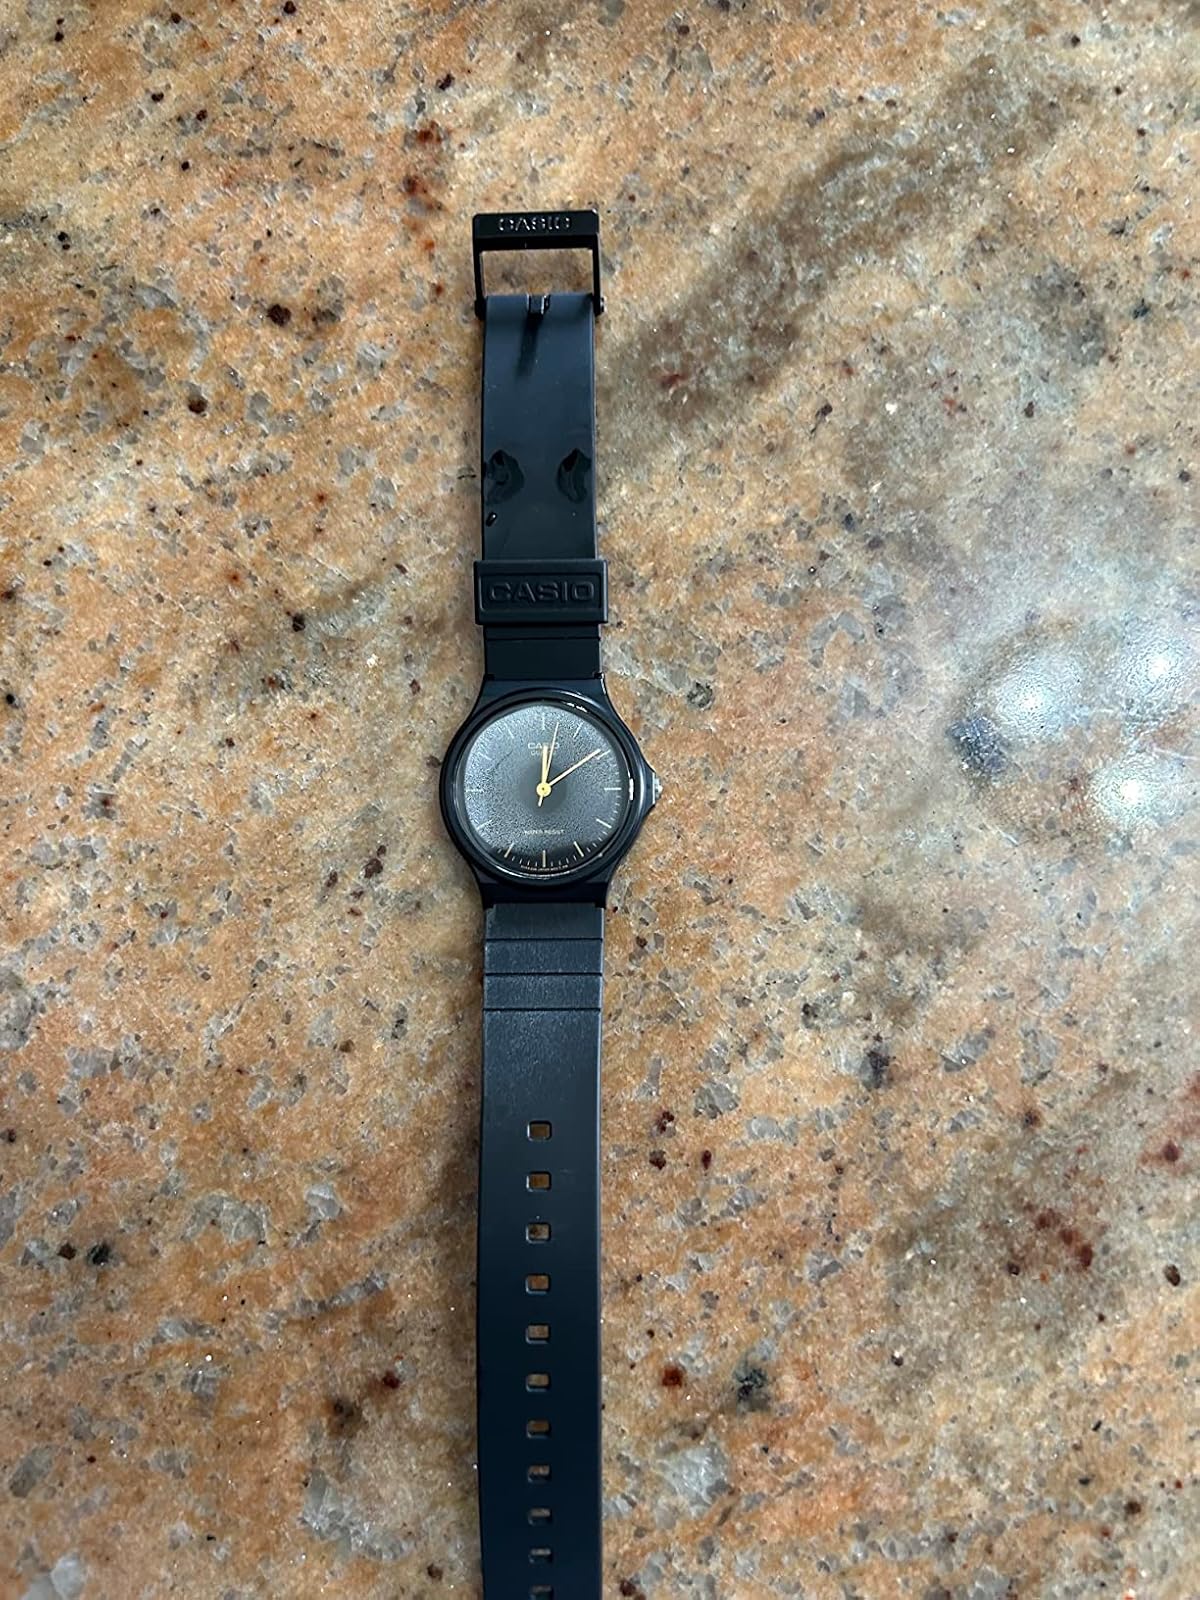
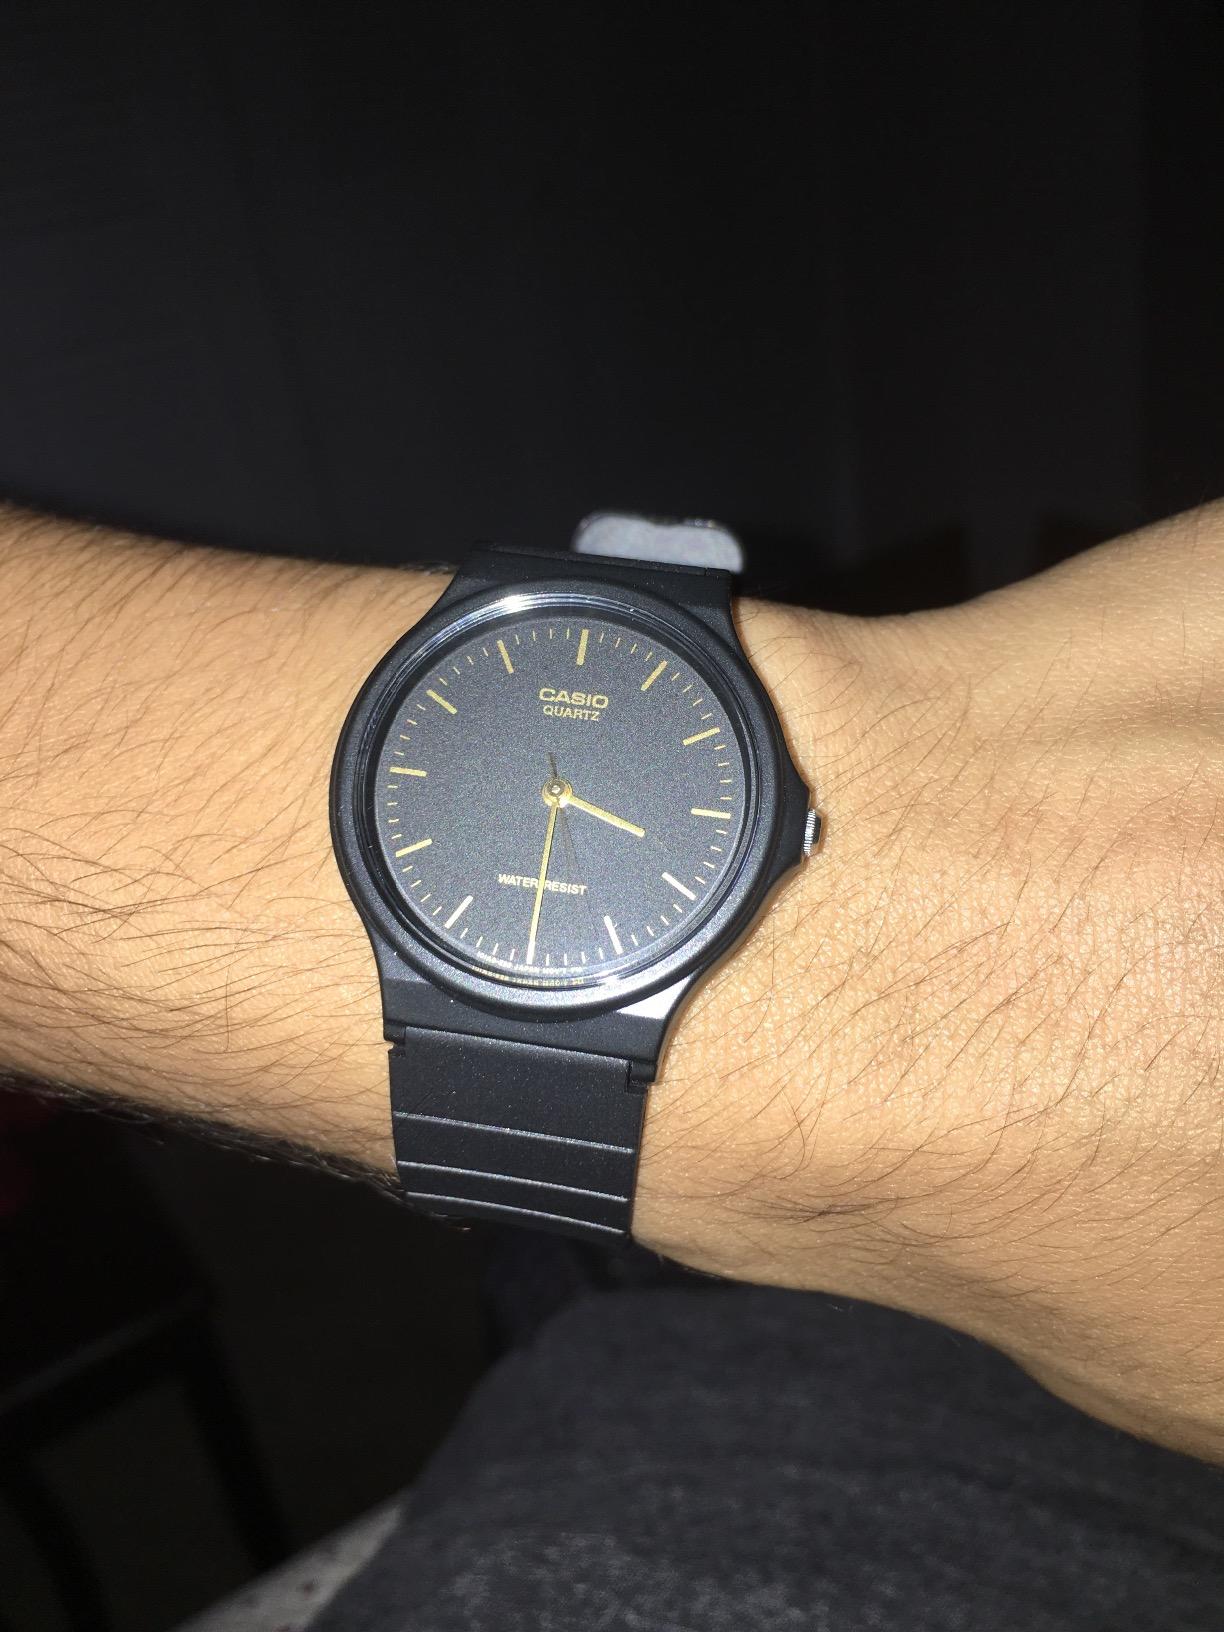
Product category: accessories_watch
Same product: yes